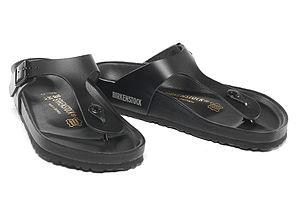
Modèle GIZEH (Entre-doigt) en Cuir Noir avec la semelle intérieure Exquisite (fine peau de cuir ton sur ton).
Birkenstock est une marque allemande de sandales et de chaussures, basée à Neustadt, en Rhénanie-Palatinat.